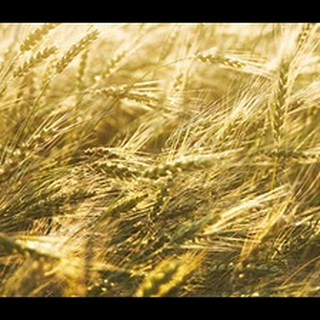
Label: wheat_blast